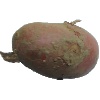
Label: Potato Red 1